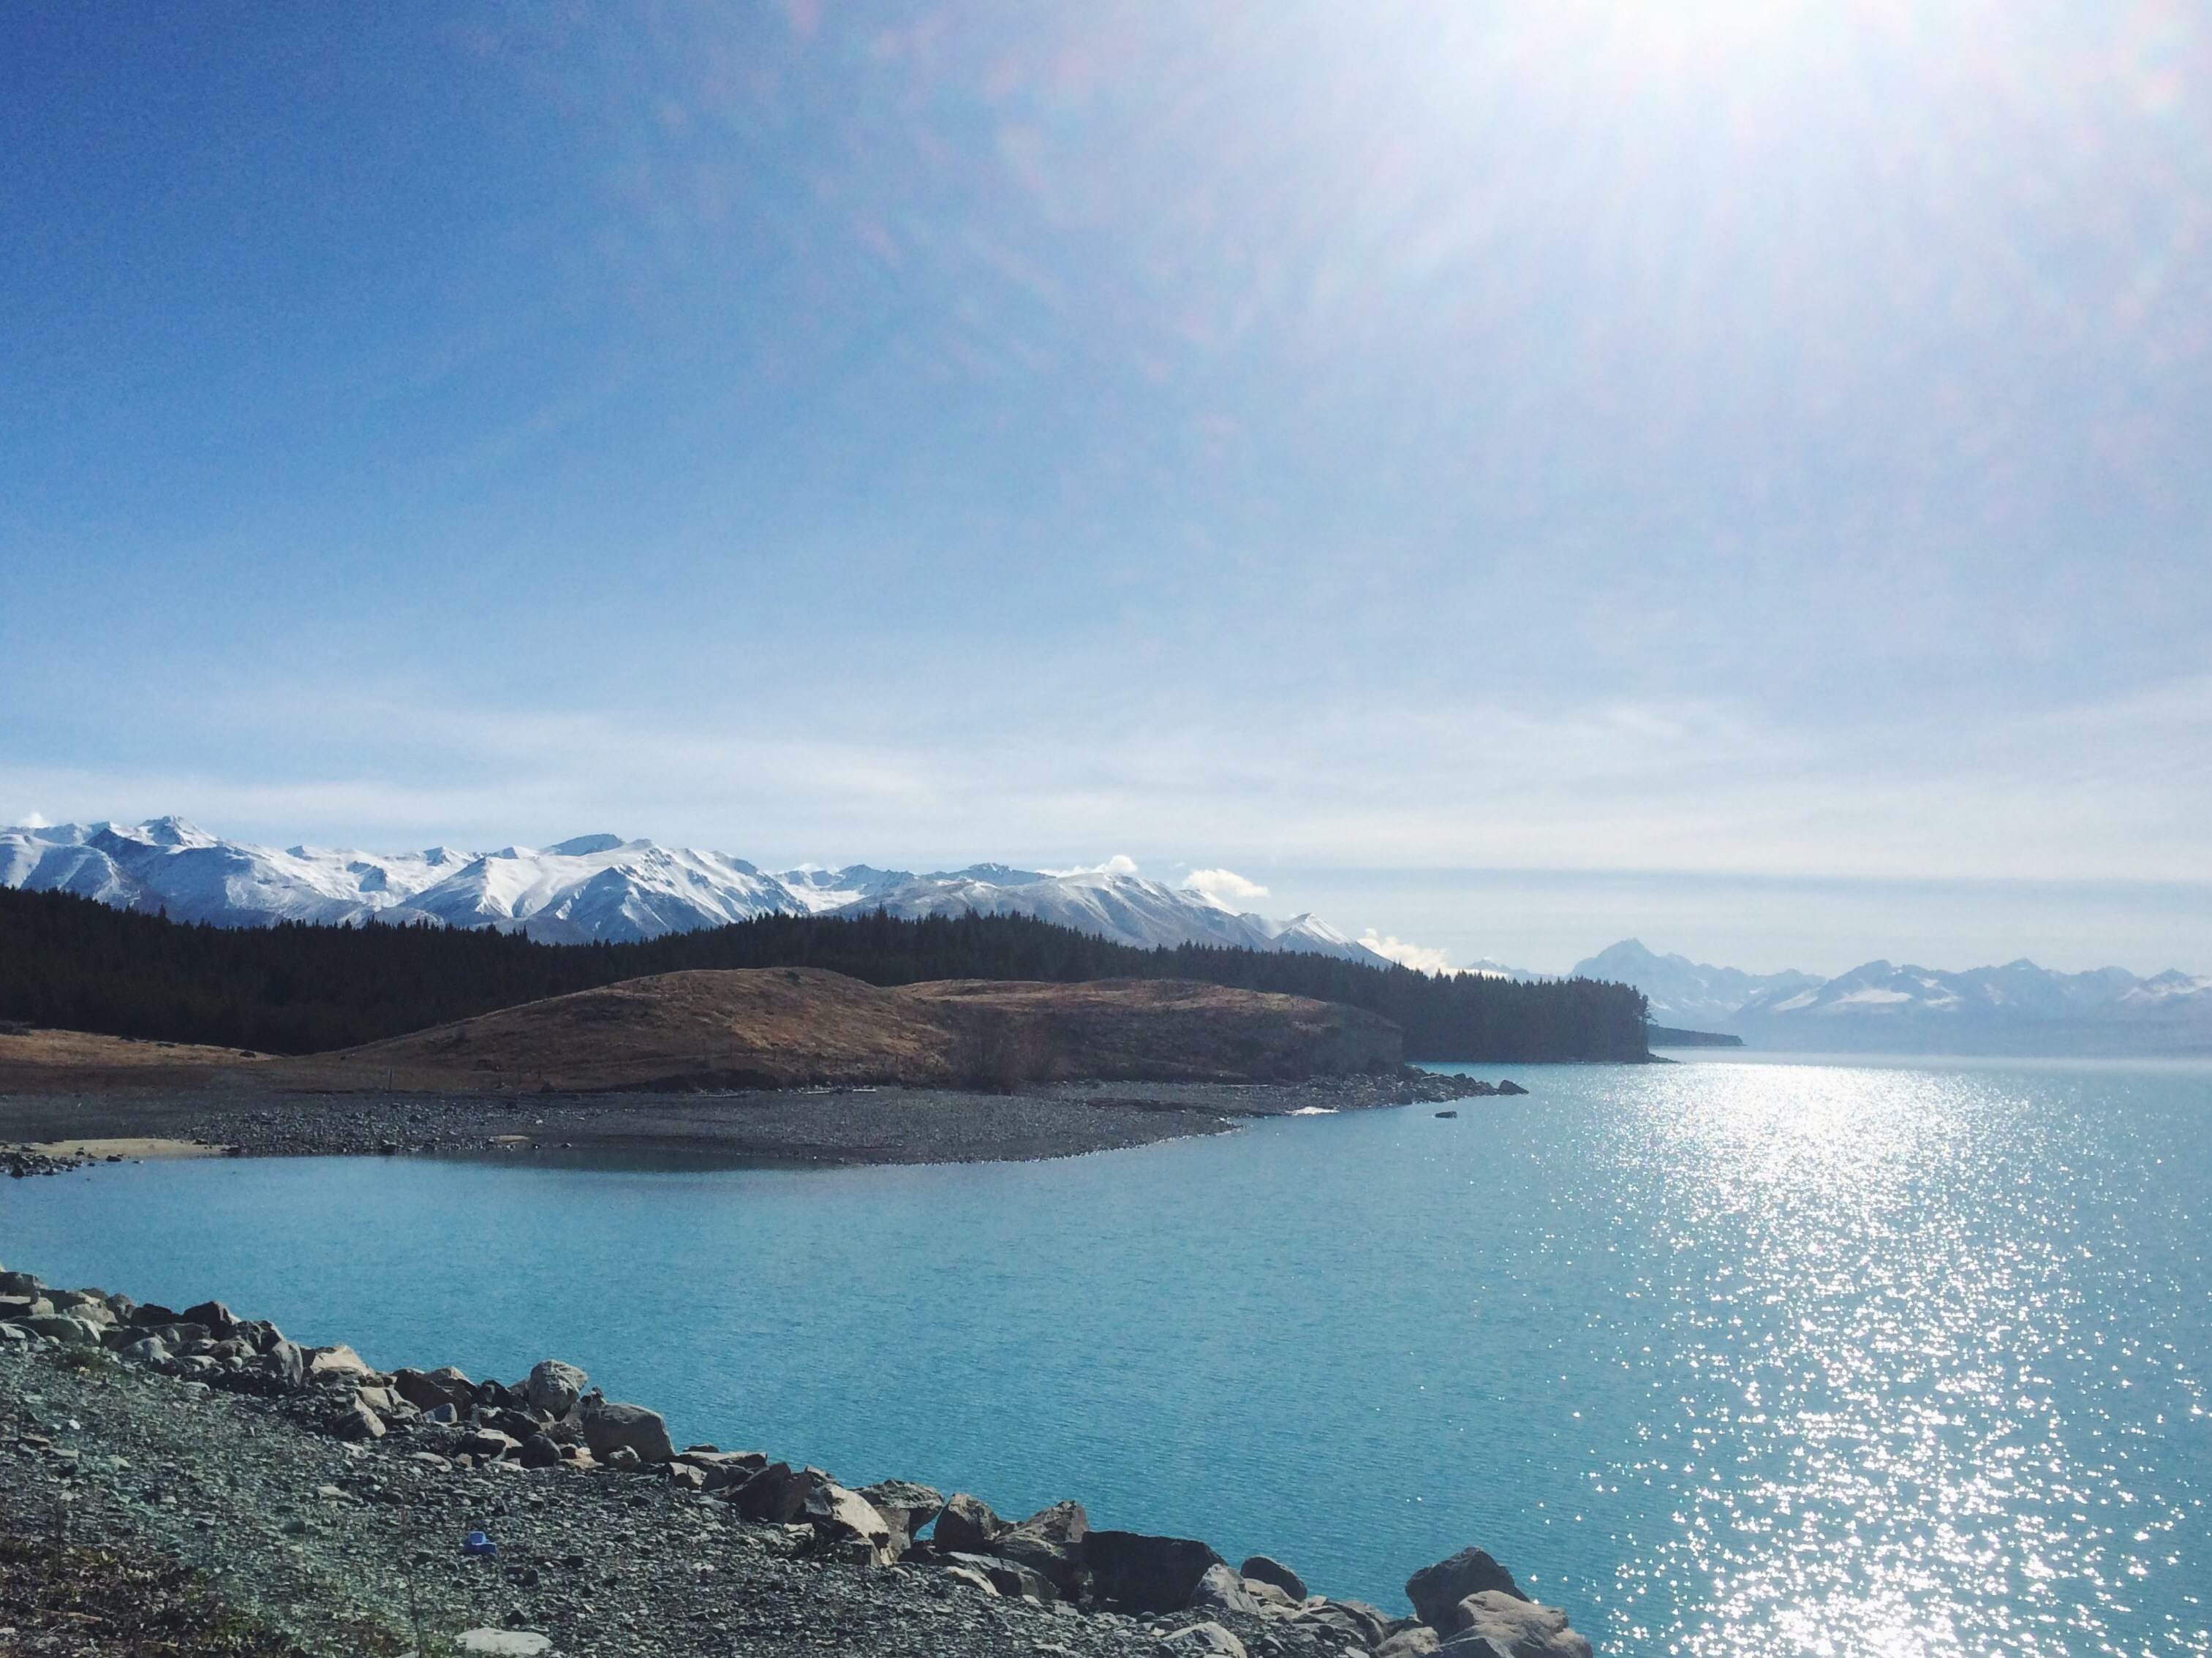
landscape, sea, coast, horizon, mountain, lake, bay, fjord, reservoir, body of water, loch, crater lake